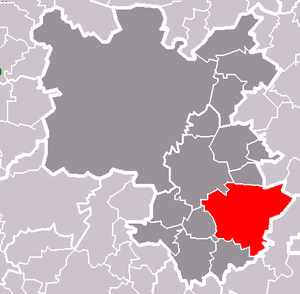
Šťáhlavy est une commune du district de Plzeň-Ville, dans la région de Plzeň, en République tchèque. Sa population s'élevait à 2 639 habitants en 2018.